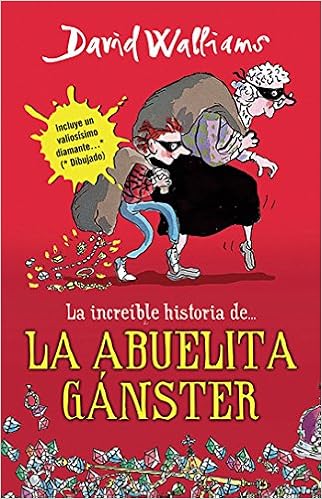
La increíble historia de...la abuela ganster / Gangsta Granny (Incredible Story Of...) (Spanish Edition)
Category: Books
About the Author David Walliams nació en Londres en 1970. Desde 2008 combina su faceta de actor de comedia con la de escritor de novelas para jóvenes. Ha publicado ocho libros, con los que se ha ganado el respeto del público y la crítica especializada, convirtiéndose en el autor juvenil más vendido de los últimos años en el Reino Unido. La prensa ya lo ha bautizado como el «Roald Dahl del siglo XXI».
Features: La increíble historia de... la abuela gánster ¿Quieres conocer a la abuela de Ben? Seguro que te parecerá la típica abuelita de manual: -tiene el pelo blanco, -lleva dentadura postiza, -guarda su pañuelo en la manga de la blusa... Y algo más... ¡es una ladrona de joyas perseguida a nivel internacional!